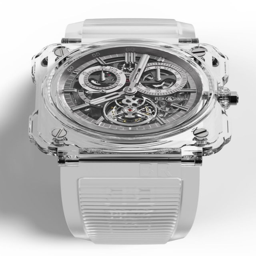
the classic square - shaped watch gets creatively reimagined .